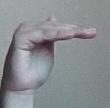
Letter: khaa